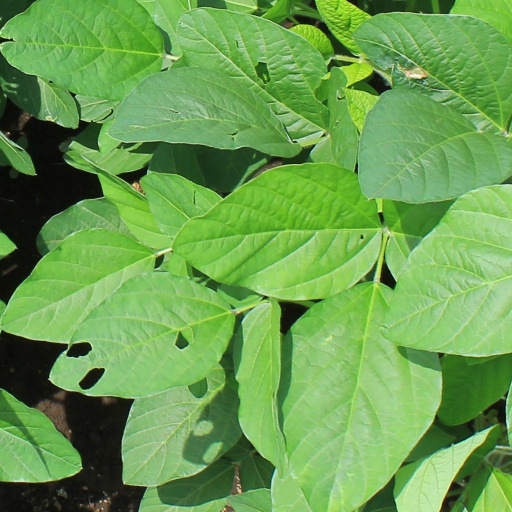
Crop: soybean